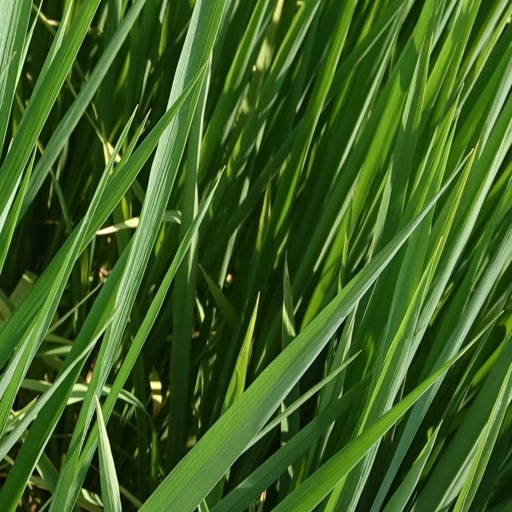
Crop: rice